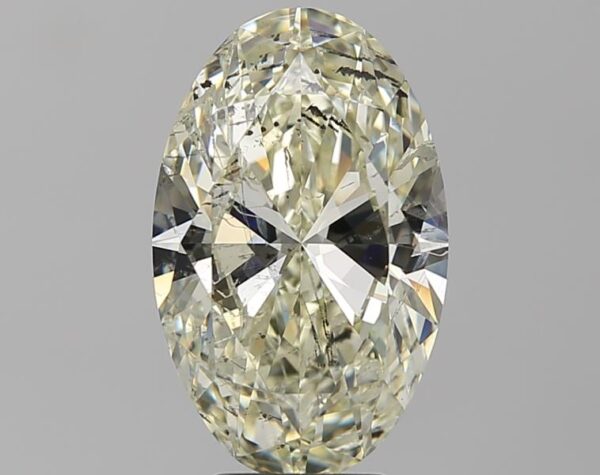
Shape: oval
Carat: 5.01
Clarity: SI2
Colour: L
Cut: EX
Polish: EX
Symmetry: EX
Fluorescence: N
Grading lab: IGI
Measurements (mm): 14.93 x 9.34 x 5.52